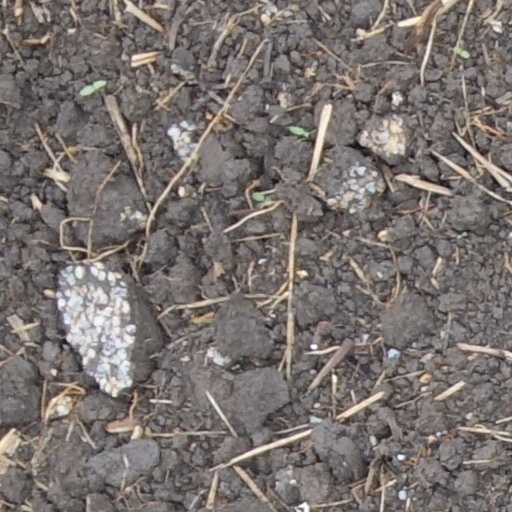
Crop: wheat